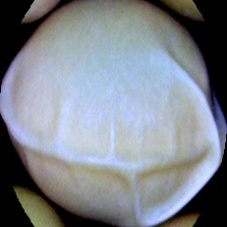
Label: Immature